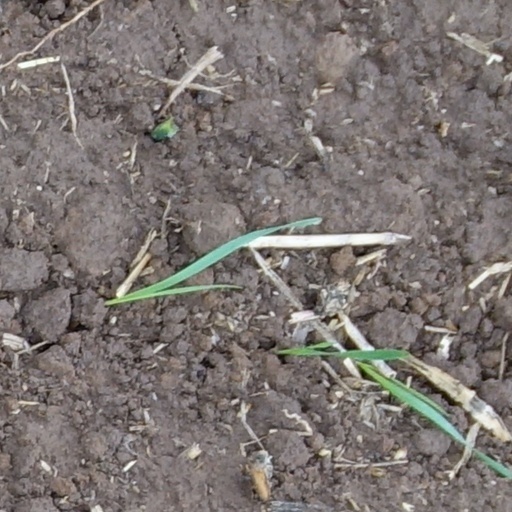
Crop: wheat